Jupitagon River

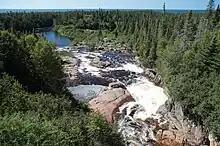
The river looking south towards the Gulf from Quebec Route 138

The downstream section of the Jupitagon River is known as an Atlantic salmon river, but there is an impassable fall within from its mouth, which would prevent migration.